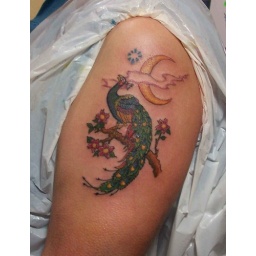
bird in tree with moon